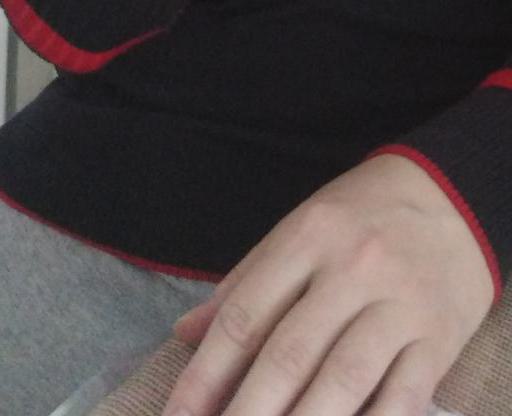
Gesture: no_gesture